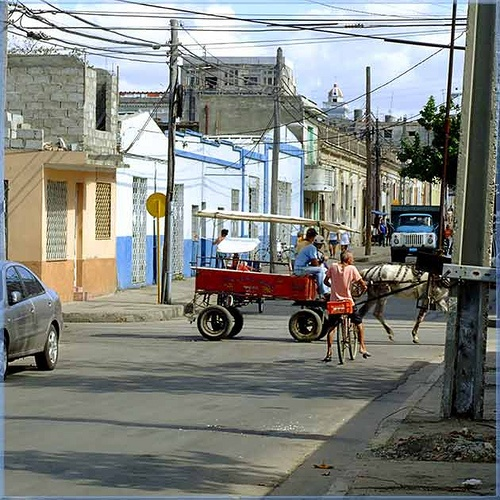
A horse is pulling a covered wagon carrying two people
A horse drawn carriage driving across a street.
A man on a horse drawn carriage is going down the street
a man on a buggy that is being pulled by a horse
a horse pulled wagon crossing the street in a city